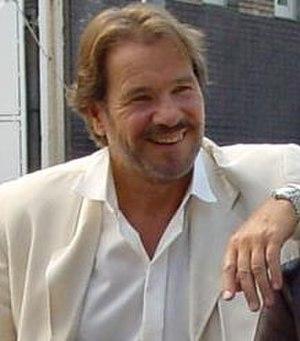
Le cinéma allemand est l'un des cinémas nationaux à l'histoire la plus prestigieuse. La création cinématographique en Allemagne a fortement été marquée par les ruptures politiques et sociologiques qu'a connues le pays. Les deux guerres mondiales et la séparation en deux États distincts appartenant à des groupes antagonistes l'ont influencée au plus haut point. On doit citer en particulier le rôle normalisateur que jouèrent les sociétés ou organismes cinématographiques, particulièrement la UFA et la DEFA.
Götz George est un acteur allemand né à Berlin le 23 juillet 1938 et mort à Hambourg le 19 juin 2016.